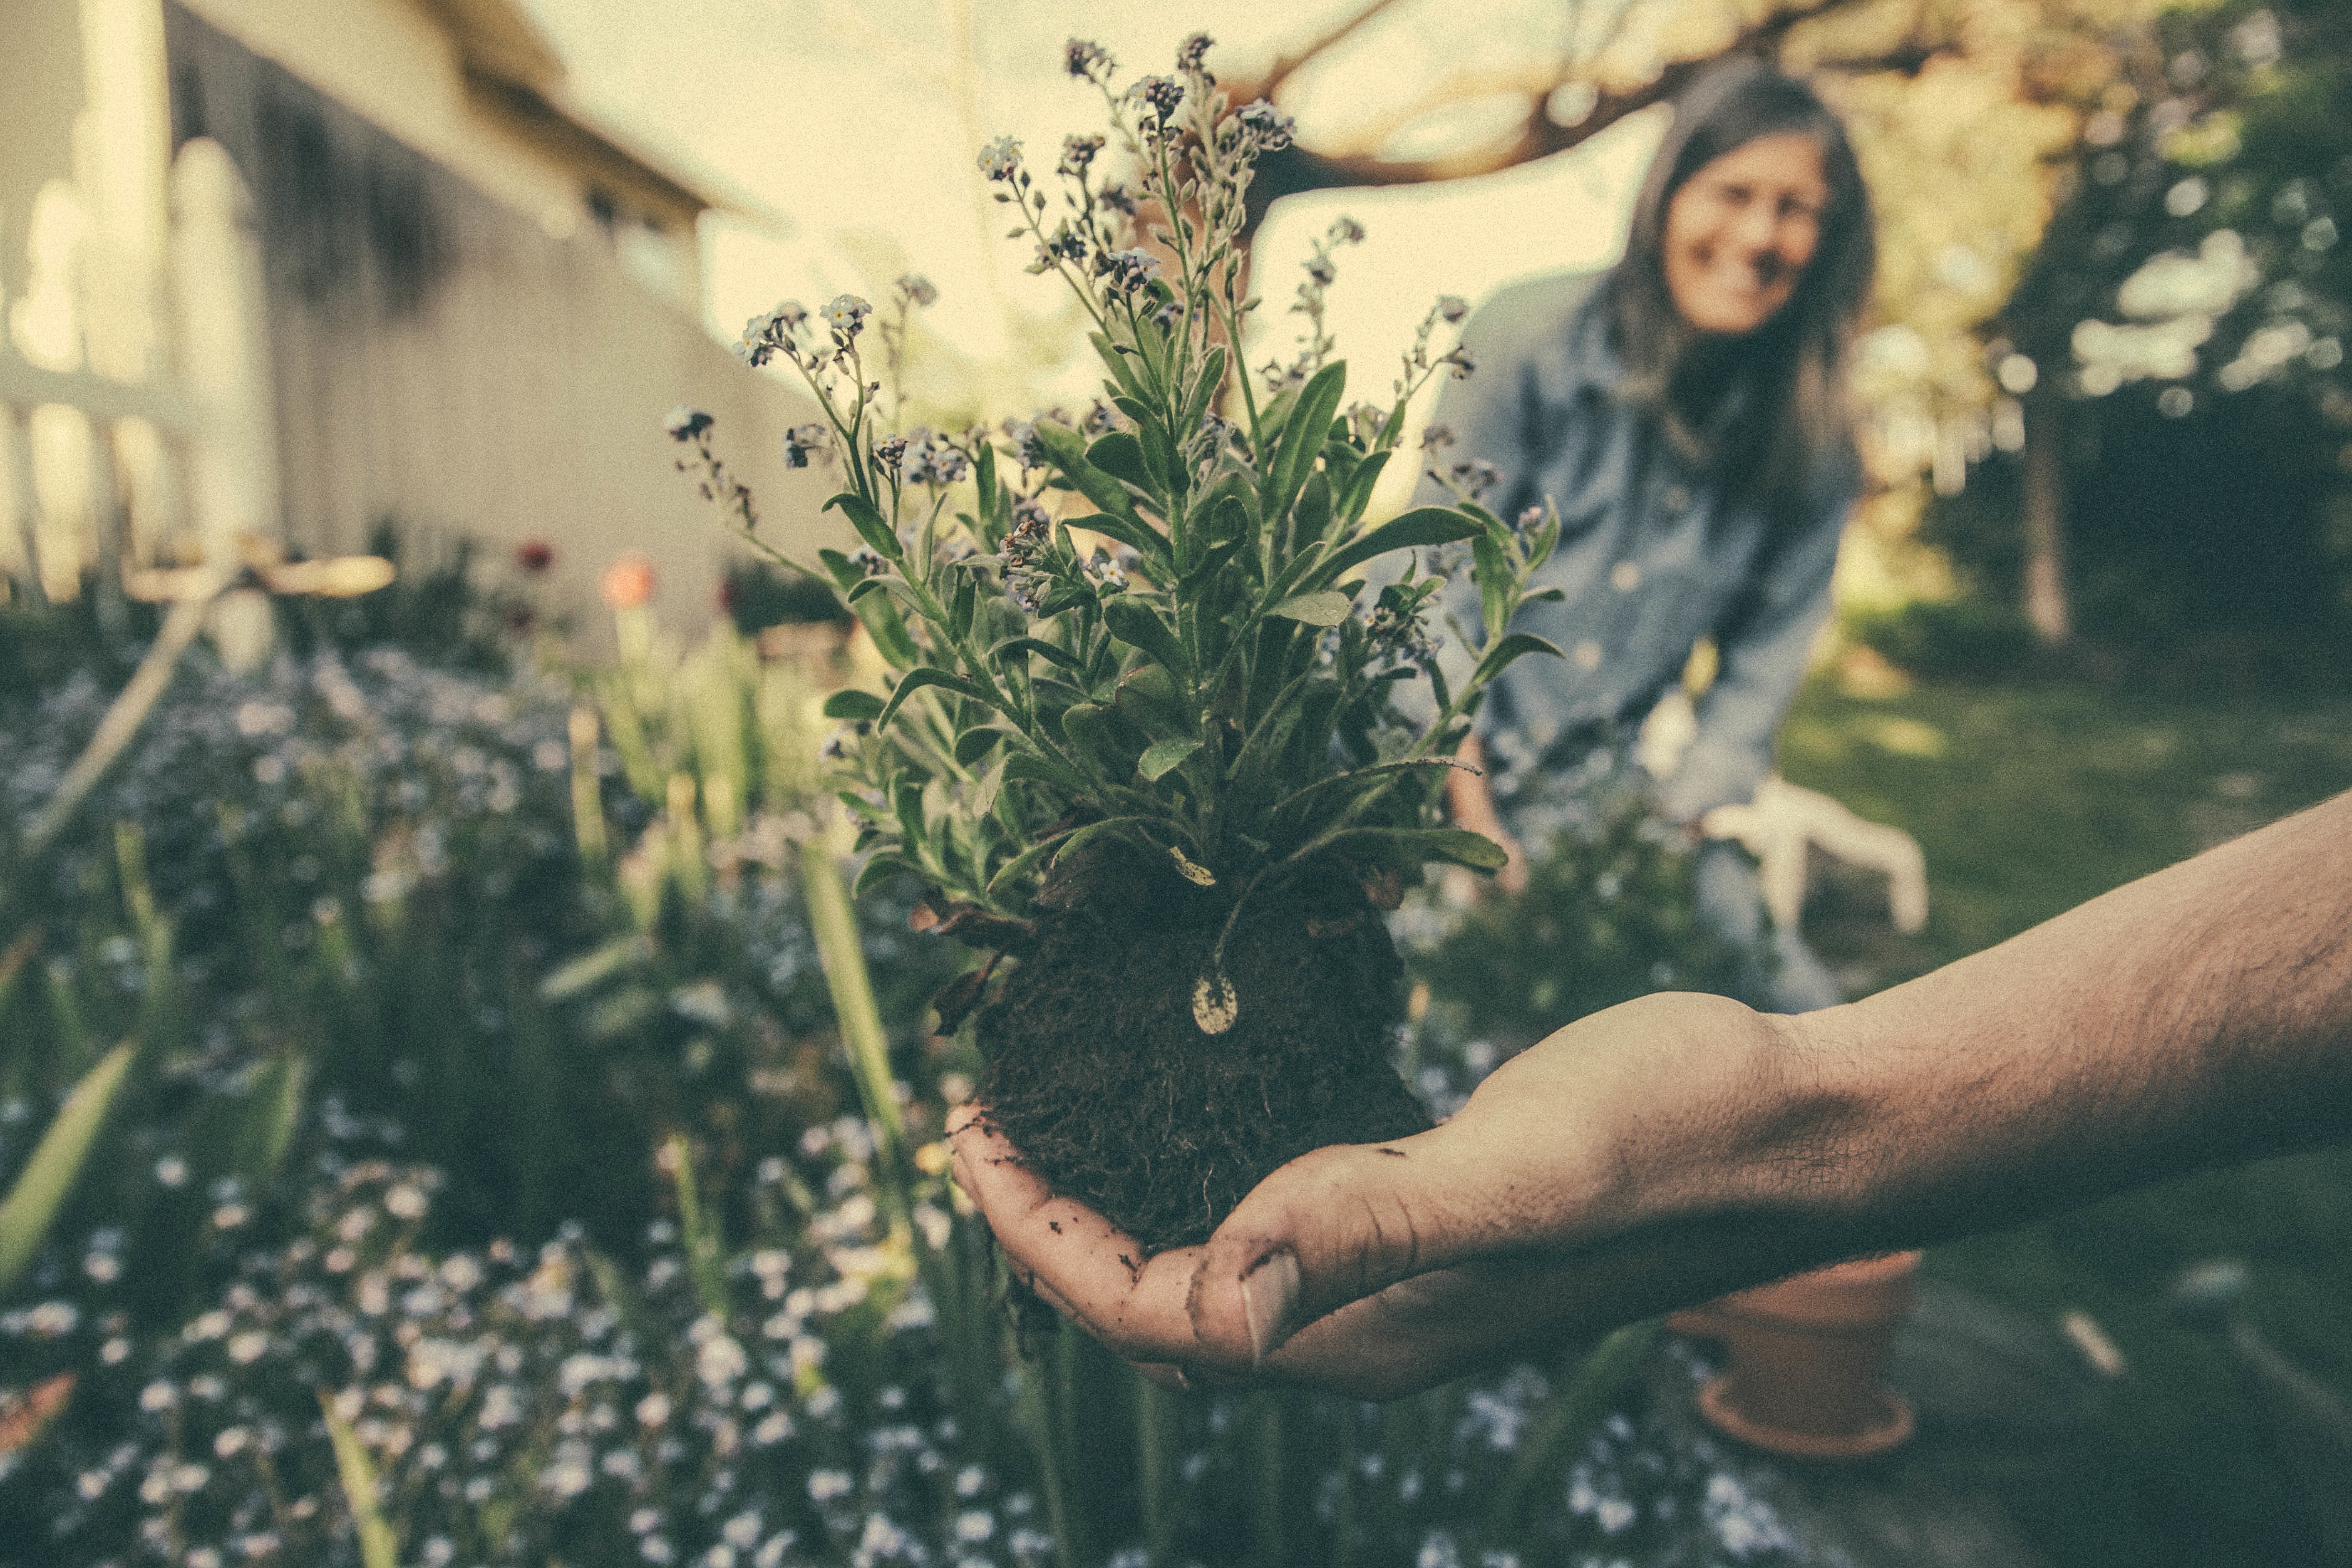
tree, nature, grass, branch, plant, photography, sunlight, morning, leaf, flower, recreation, live, young, spring, green, tranquil, peaceful, natural, autumn, serene, couple, botany, garden, flora, season, botanical, flowers, outdoors, family, photograph, planting